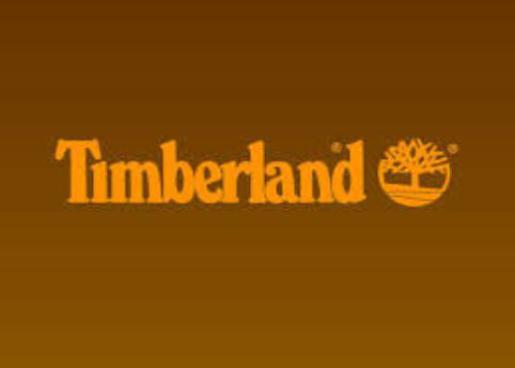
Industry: Clothes